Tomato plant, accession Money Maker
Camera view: vertical (180 deg); turntable rotation: 180 degrees
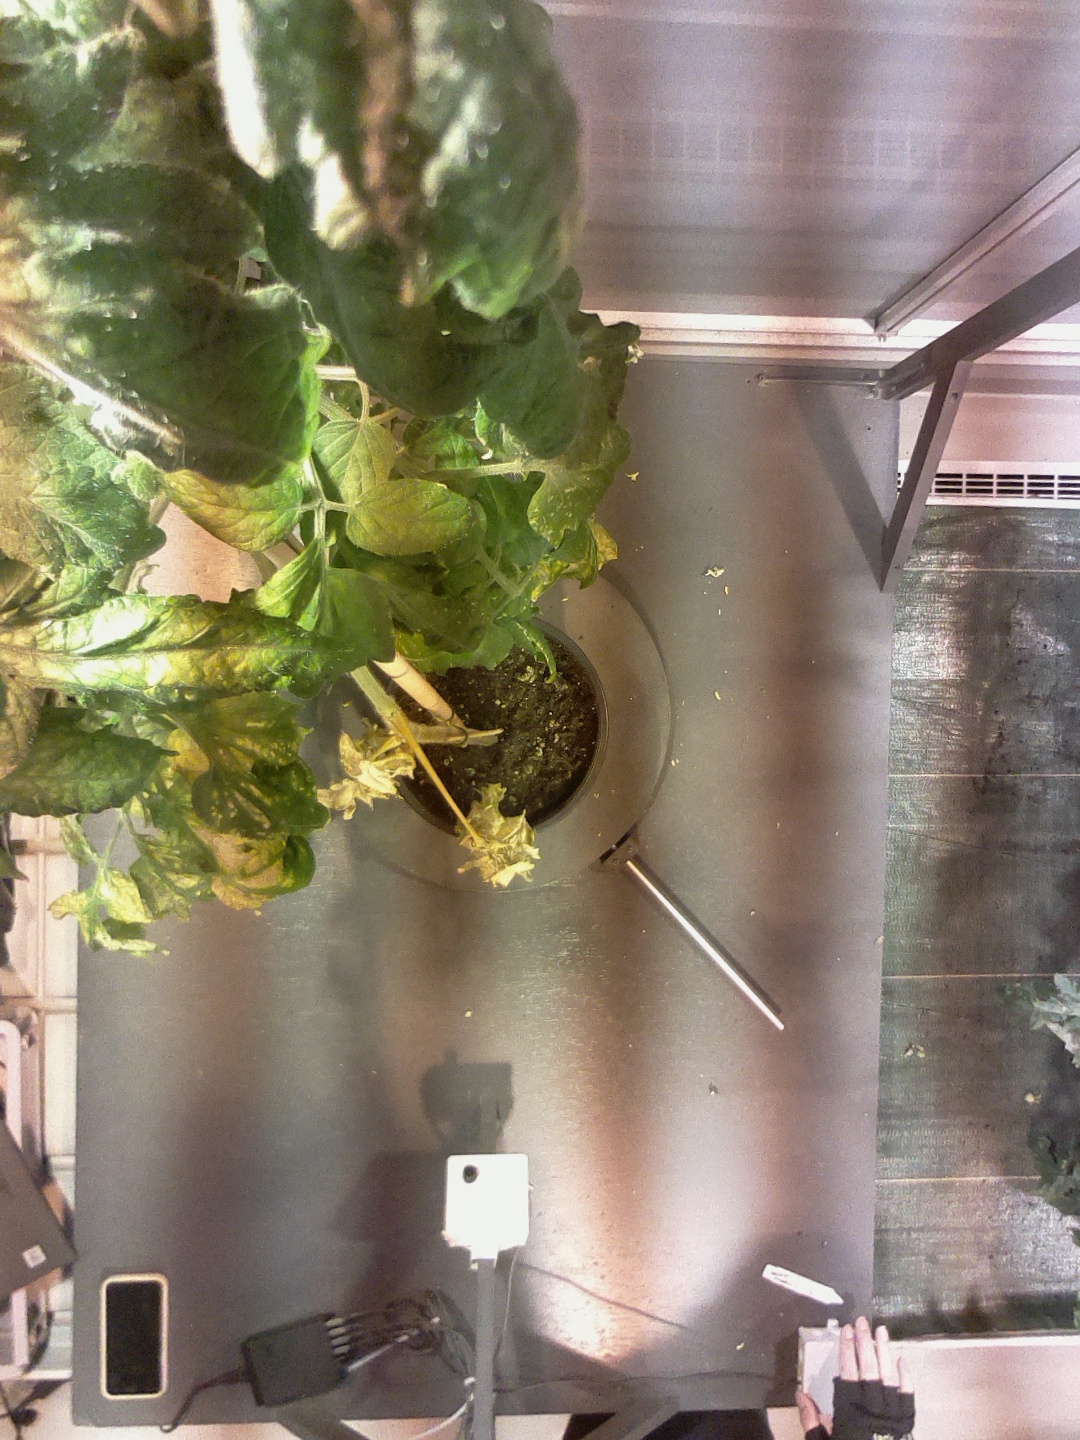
BBCH growth stage 72: 20%-30% of final fruit size